Allan Gardens

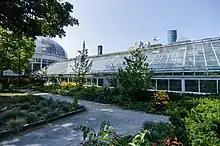

A structure to replace the pavilion was commissioned by the municipal government at a cost of C$50,000, after two more expensive proposals were shot down by the government. The new glass and iron-domed conservatory, the Palm House, was completed in 1910. In the 1920s, two more greenhouses were added to the conservatory. An additional wing, which included three greenhouses, was built in 1956 and 1957 in order to expand the garden's exhibition space. During the 1950s expansion, the garden was also expanded, its fencing and gates were removed, and its fountain replaced. During the 1960s, the property was enlarged, with the lands vacated by Jarvis Collegiate Institute absorbed by the park. The park was expanded again in 1990 after the city expropriated the Larry's Hideaway hotel along Carlton Street.